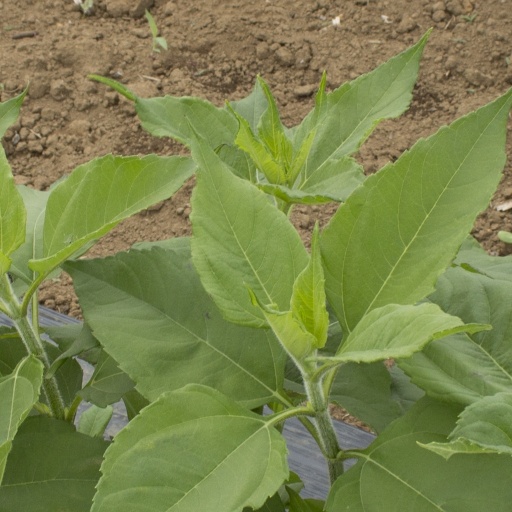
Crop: Jerusalem artichoke